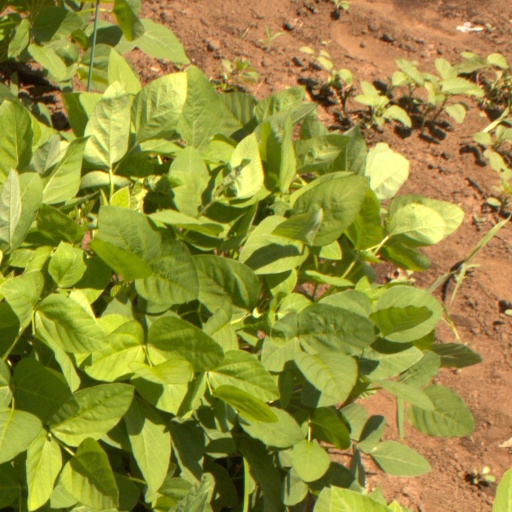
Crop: soybean